The League of Frightened Men (film)

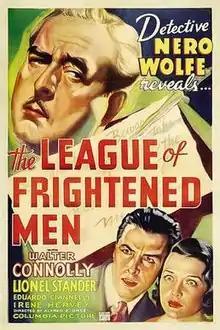
Theatrical release poster

The League of Frightened Men is a 1937 American mystery film based on the 1935 novel of the same name, the second Nero Wolfe novel by Rex Stout. Directed by Alfred E. Green, the Columbia Pictures film stars Walter Connolly as Nero Wolfe, a role played by Edward Arnold in the previous year's "Meet Nero Wolfe". The role of Wolfe's assistant Archie Goodwin was reprised by Lionel Stander.